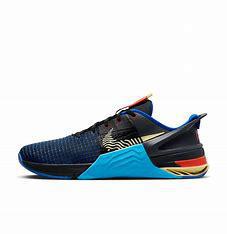
Brand: Nike
Model: Metcon 8